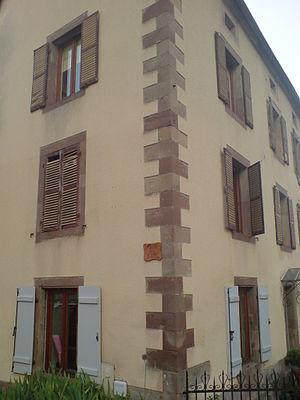
Travail arcitectural intéressant pour l'altérnance des grès.